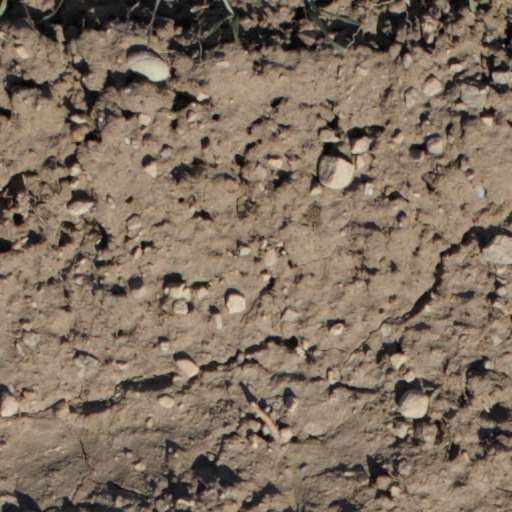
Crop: wheat